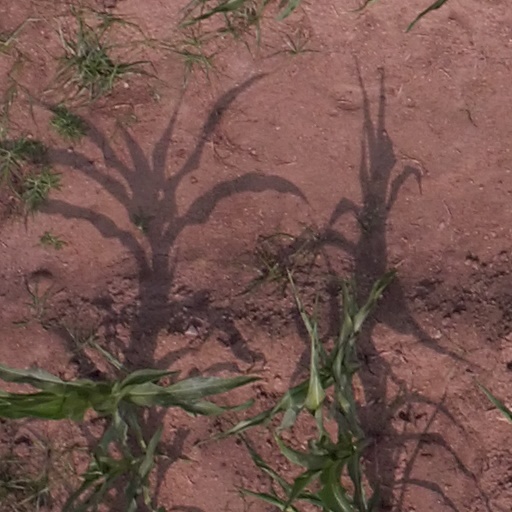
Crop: maize; corn